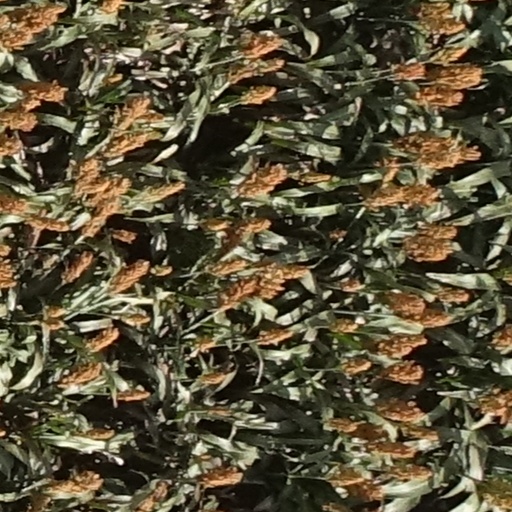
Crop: sorghum